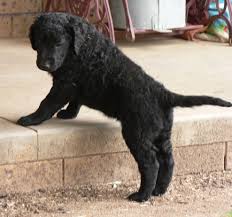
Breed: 202-n000028-curly_coated_retriever